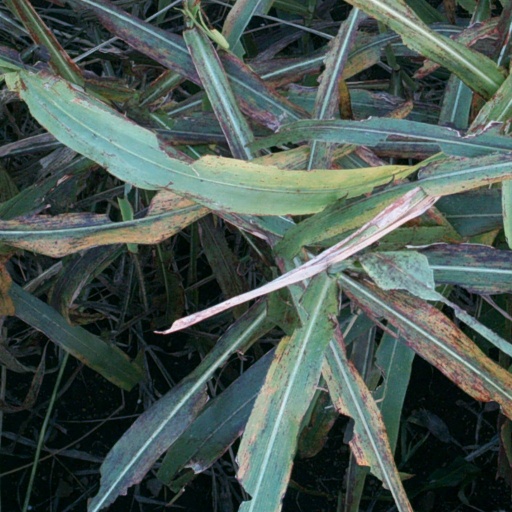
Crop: sorghum